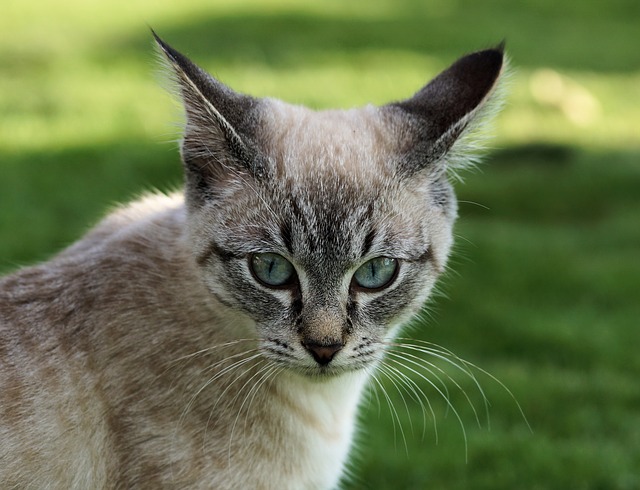
Label: cat